Hardtop

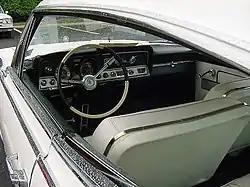
1965 Rambler Marlin, a pillarless hardtop

A hardtop is a rigid form of automobile roof, typically metal, and integral to the vehicle's design, strength, and style. The term typically applies to a pillarless hardtop, a car body style without a B-pillar. The term "pillared hardtop" was used in the 1970s to refer to cars that had a B-pillar but had frameless door glass like a pillarless hardtop.